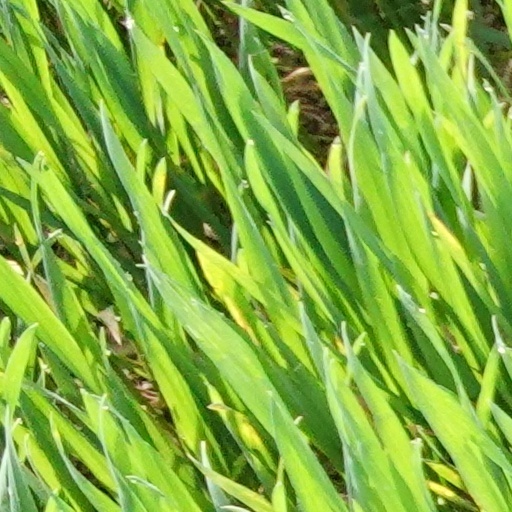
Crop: wheat